John Adams

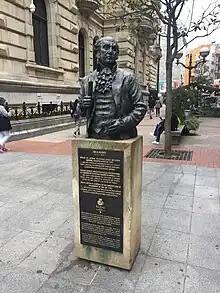
John Adams statue in Bilbao

In early 1801, Adams sent Thomas Jefferson a brief note wishing him a happy and prosperous presidency. Jefferson failed to respond, and they did not speak again for nearly 12 years. In 1804, Abigail, unbeknownst to her husband, wrote to Jefferson to express her condolences upon the death of his daughter Polly, who had stayed with the Adamses in London in 1787. This initiated a brief correspondence between the two which quickly descended into political rancor. Jefferson terminated it by not replying to Abigail's fourth letter. Aside from that, by 1812 there had been no communication between Monticello, the home of Jefferson, and Peacefield since Adams left office.